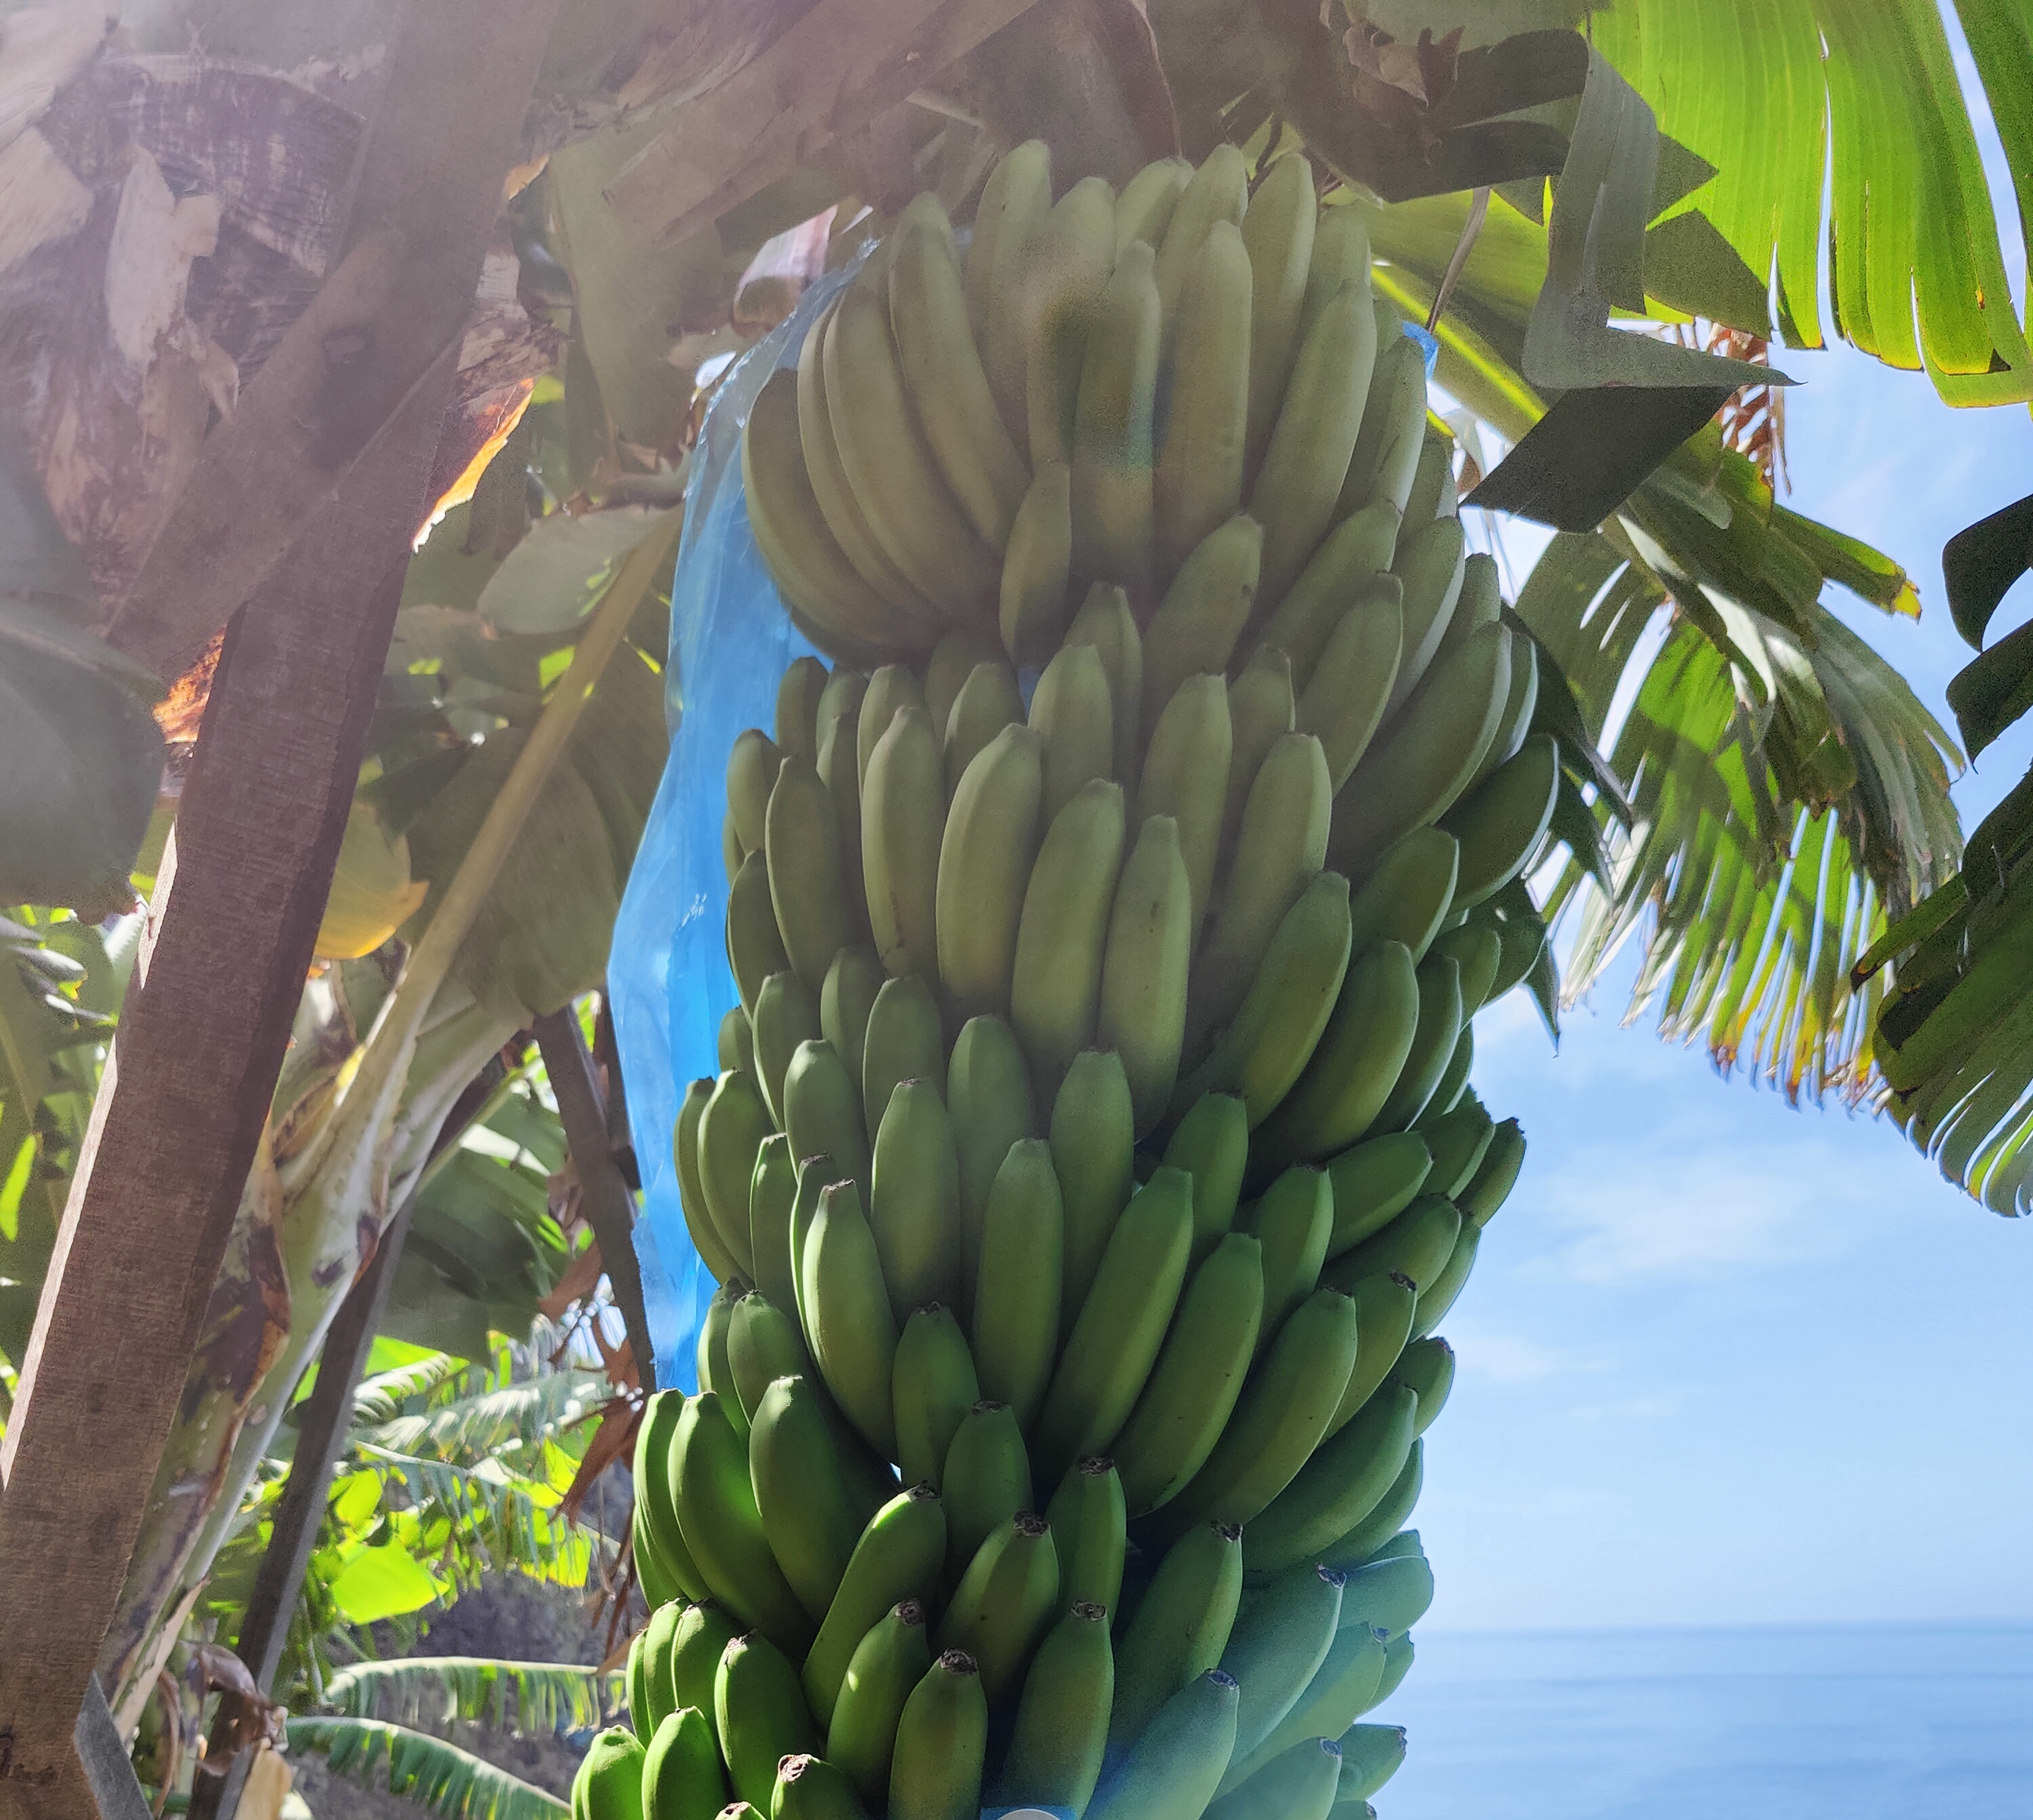
Label: Cut